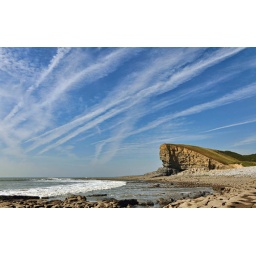
Jet trails in a blue September sky at Nash Point, on the Glamorgan Heritage Coast, South Wales